Diabetic nephropathy

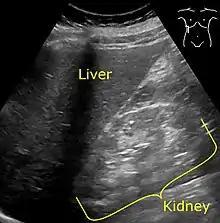
Ultrasonography showing hyperechogenicity of the renal cortex, visualized in the image as brighter than the liver.

Diagnosis is based on the measurement of abnormal levels of urinary albumin in an individual with diabetes coupled with exclusion of other causes of albuminuria. Albumin measurements are defined as follows: